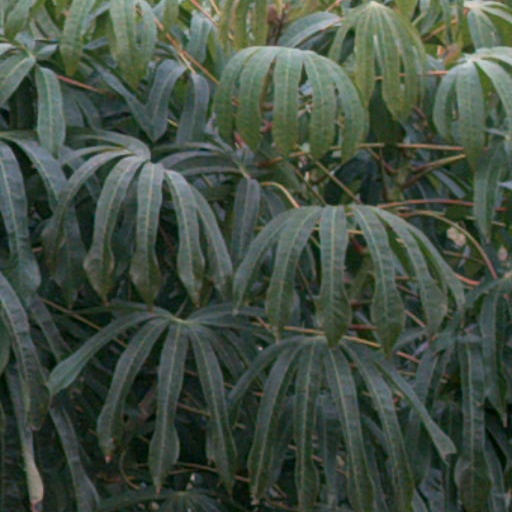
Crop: cassava